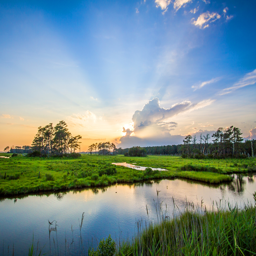
sunset over the bay and marshes